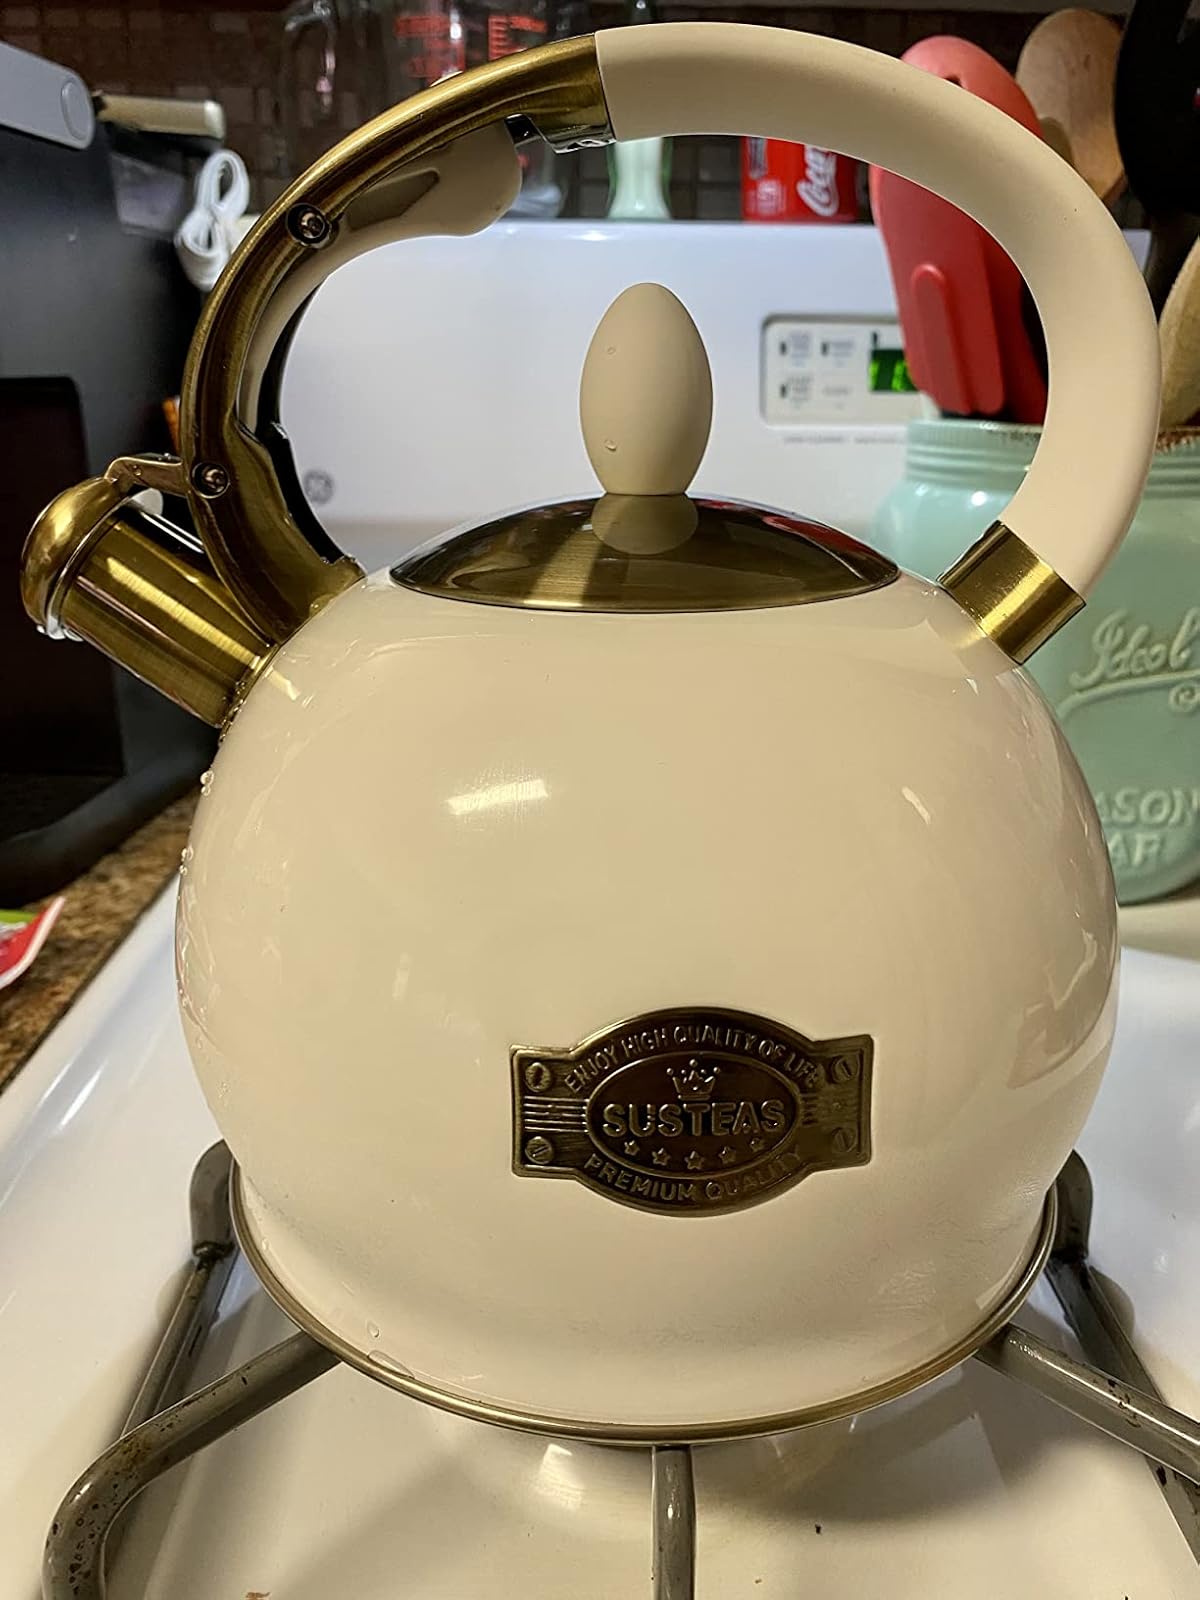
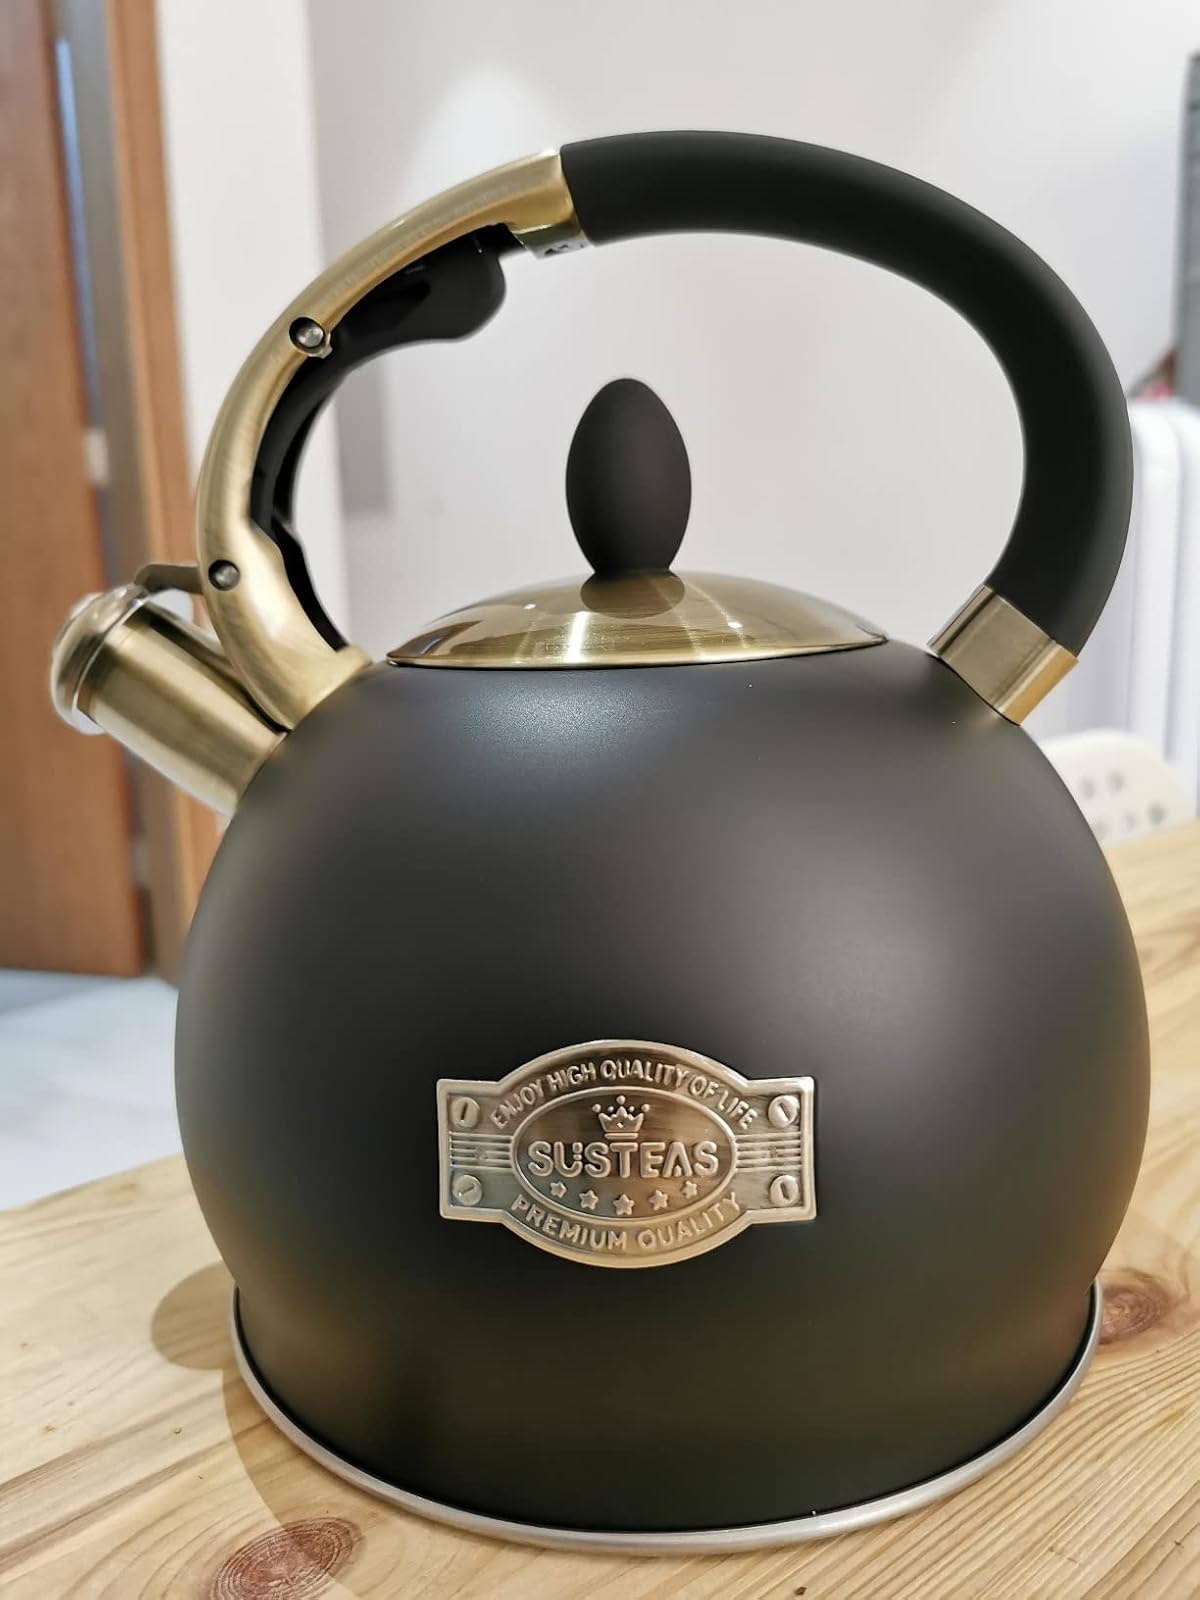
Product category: items_kettle
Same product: no